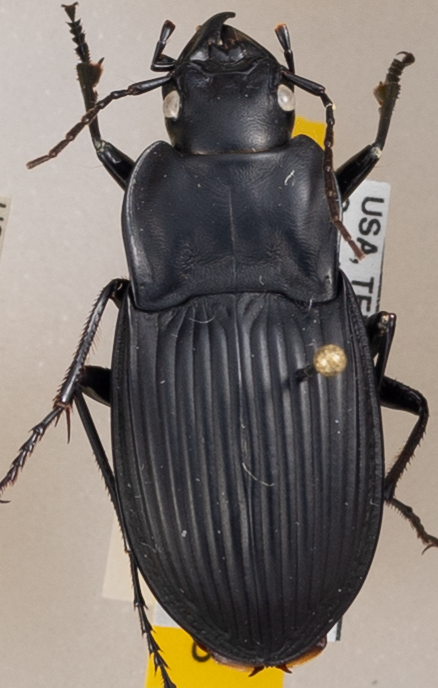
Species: Dicaelus dilatatus
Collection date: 2019-07-09
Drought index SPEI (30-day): -0.24
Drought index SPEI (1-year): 2.09
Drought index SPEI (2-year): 2.09